Cruel Intentions

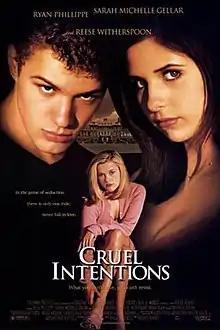
Theatrical release poster

Cruel Intentions is a 1999 American teen romantic drama film written and directed by Roger Kumble, and starring Ryan Phillippe, Sarah Michelle Gellar, Reese Witherspoon, and Selma Blair. The film, set in New York City among rich high schoolers, is a modern retelling of Pierre Choderlos de Laclos' 1782 novel "Les Liaisons dangereuses".